Al Attles

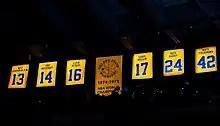
Attles's no. 16 banner hanging amongst others in Oakland Arena

John W. Bunn Lifetime Achievement Award, an annual basketball award given by the Naismith Memorial Basketball Hall of Fame to an individual who has contributed significantly to the sport of basketball; the award is the Basketball Hall of Fame's highest honor besides enshrinement.